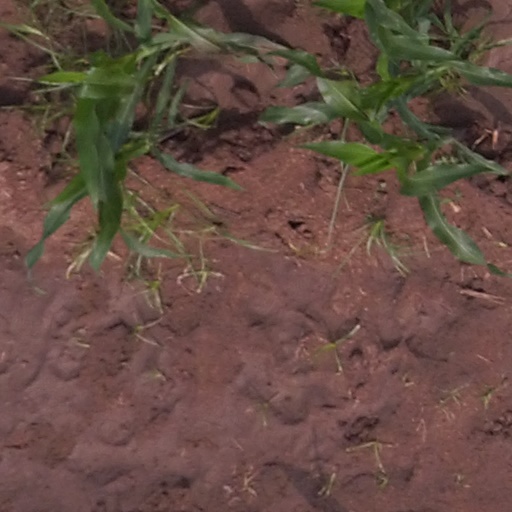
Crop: maize; corn